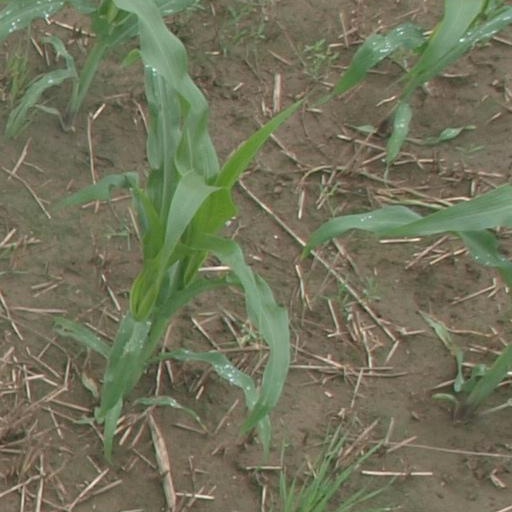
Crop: maize; corn